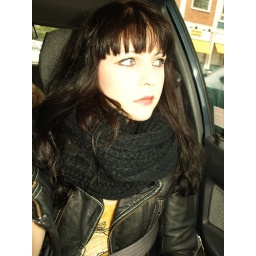
sitting in my car